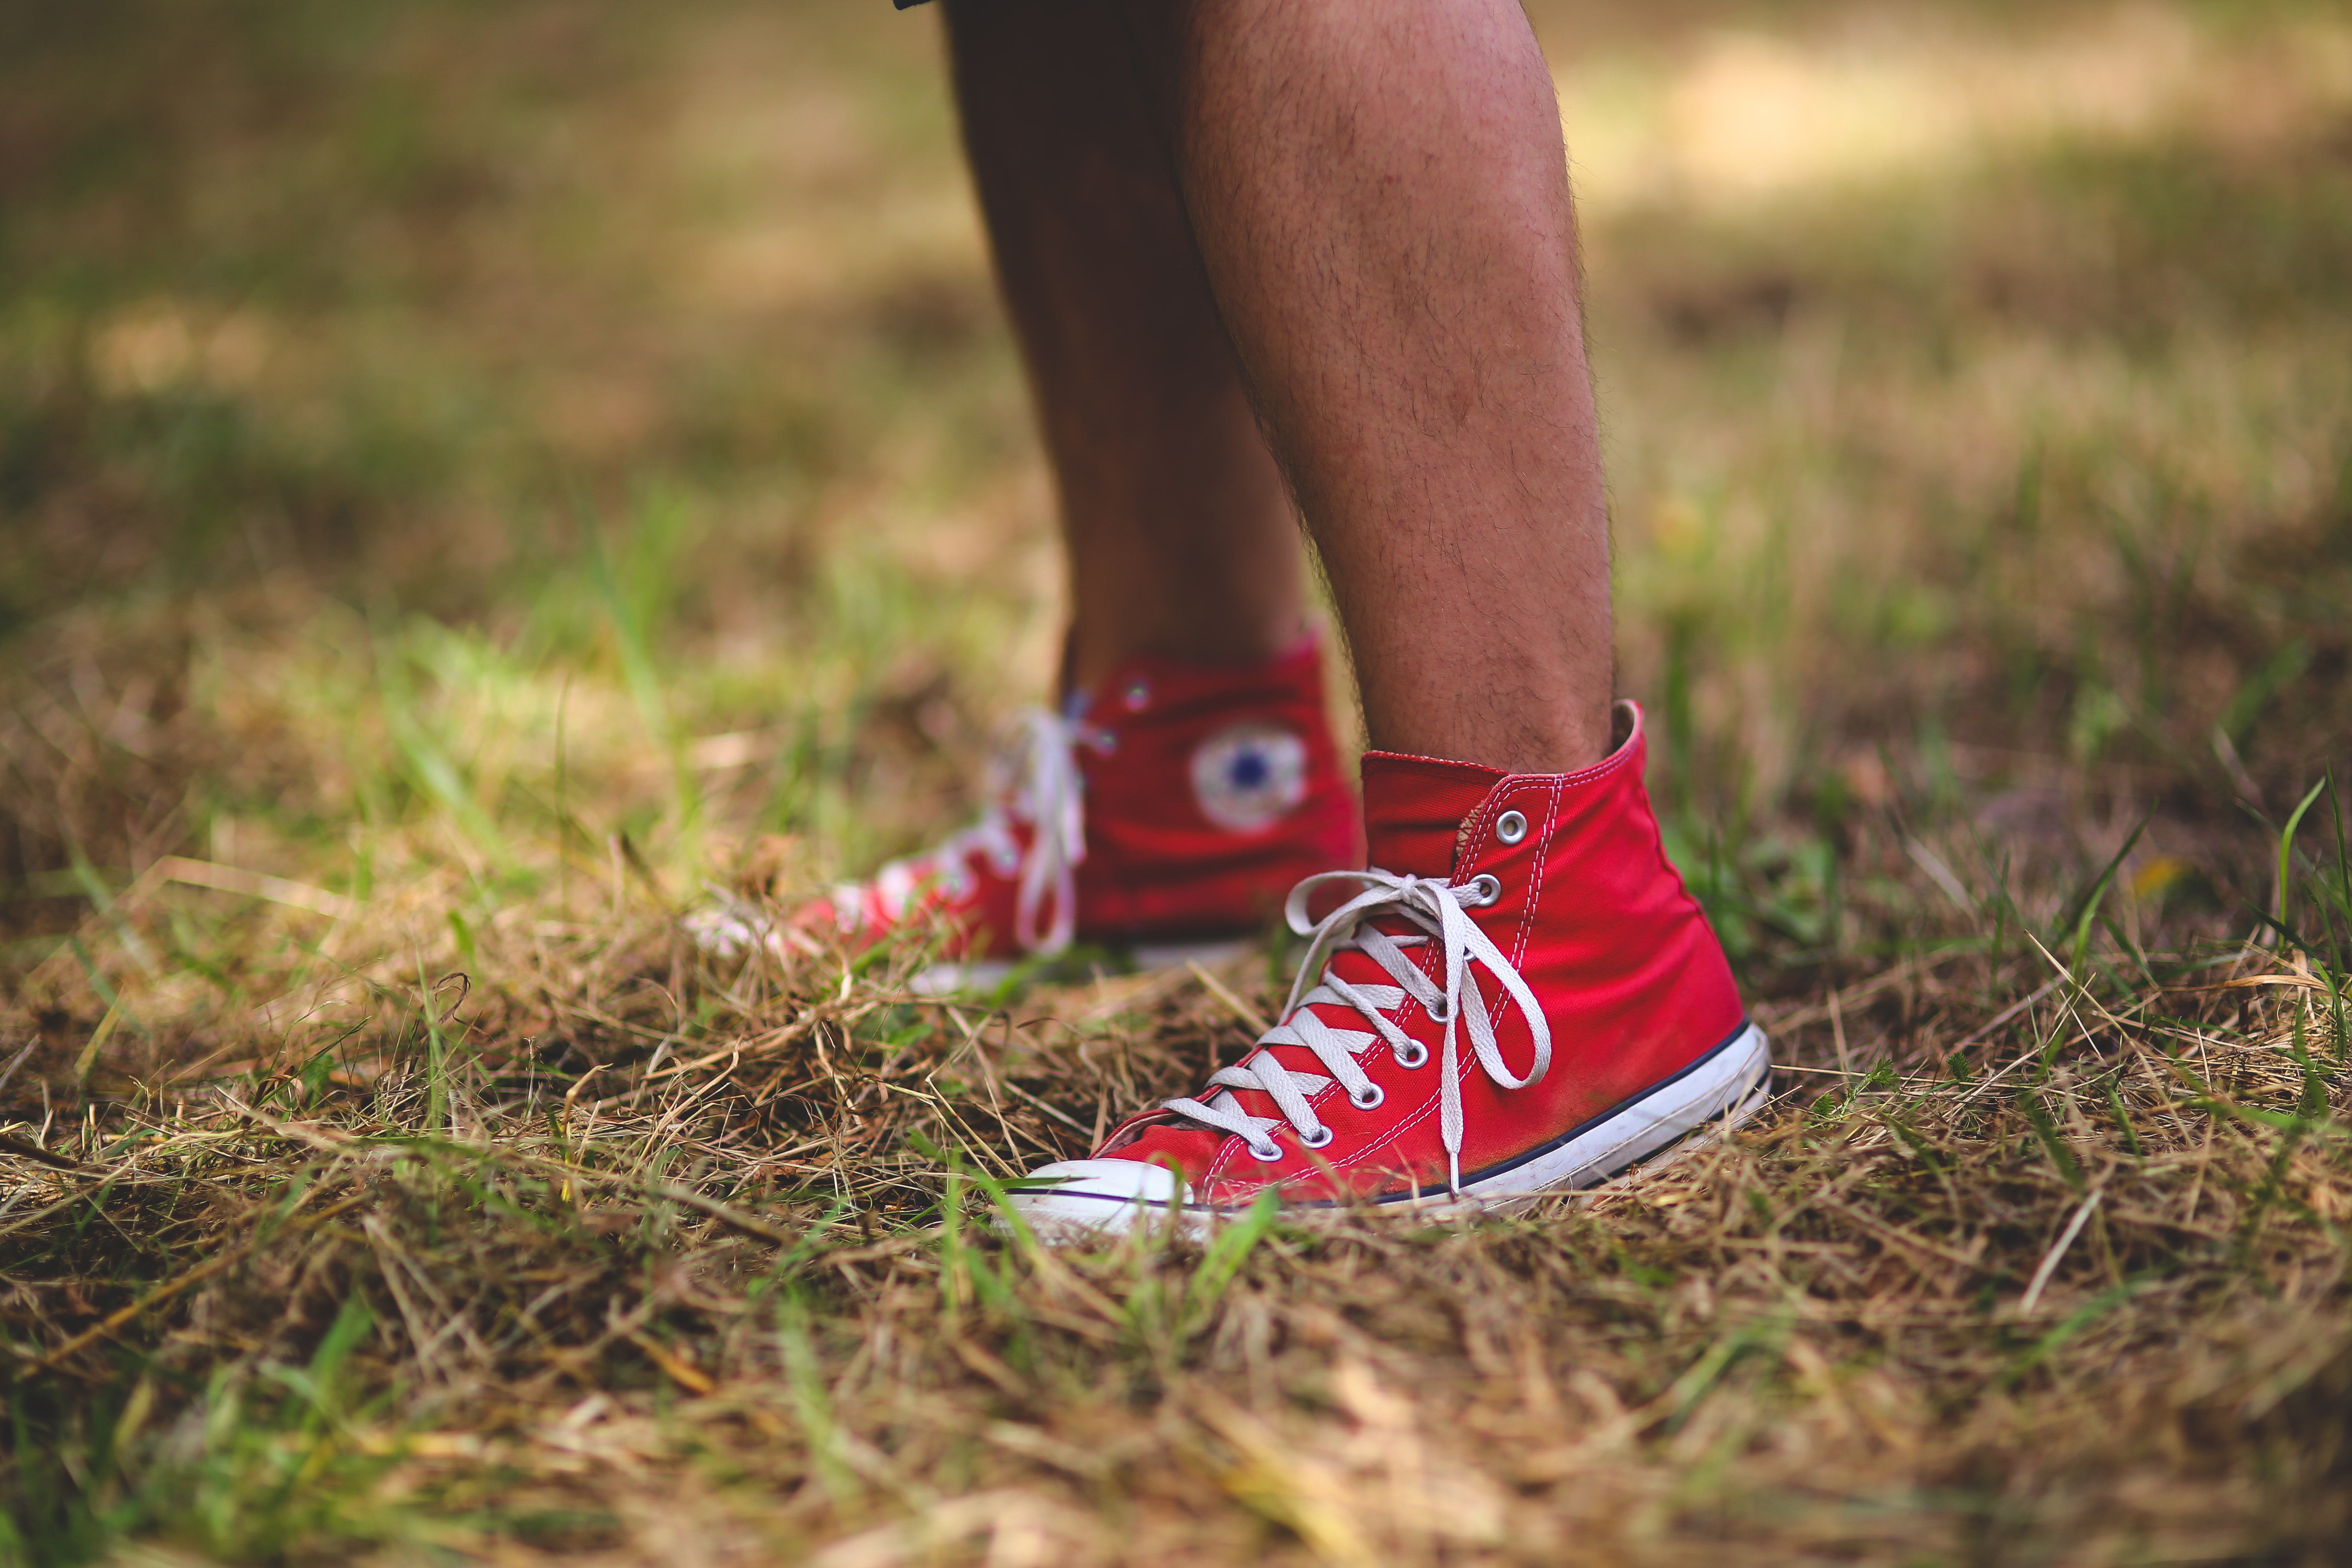
grass, lawn, feet, running, leg, spring, green, red, foot, shoes, legs, sneakers, converse, footwear, physical exercise, human action